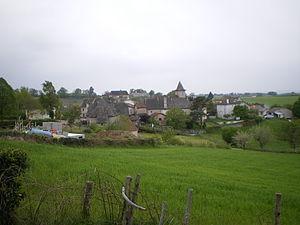
Omps, Cantal, France
Omps est une commune française située dans le département du Cantal, en région Auvergne-Rhône-Alpes. C'est de ce village que provient le nom de famille Domps.